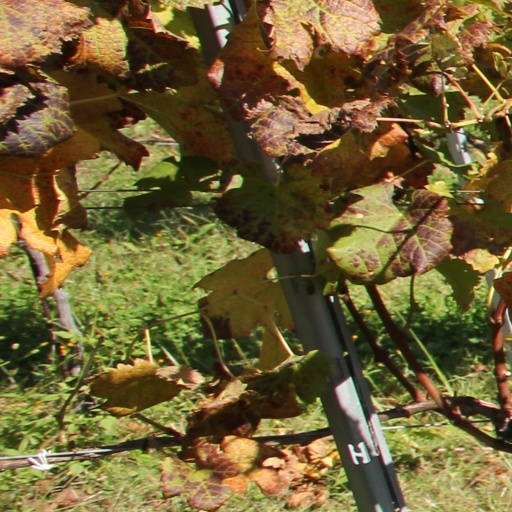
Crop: grape